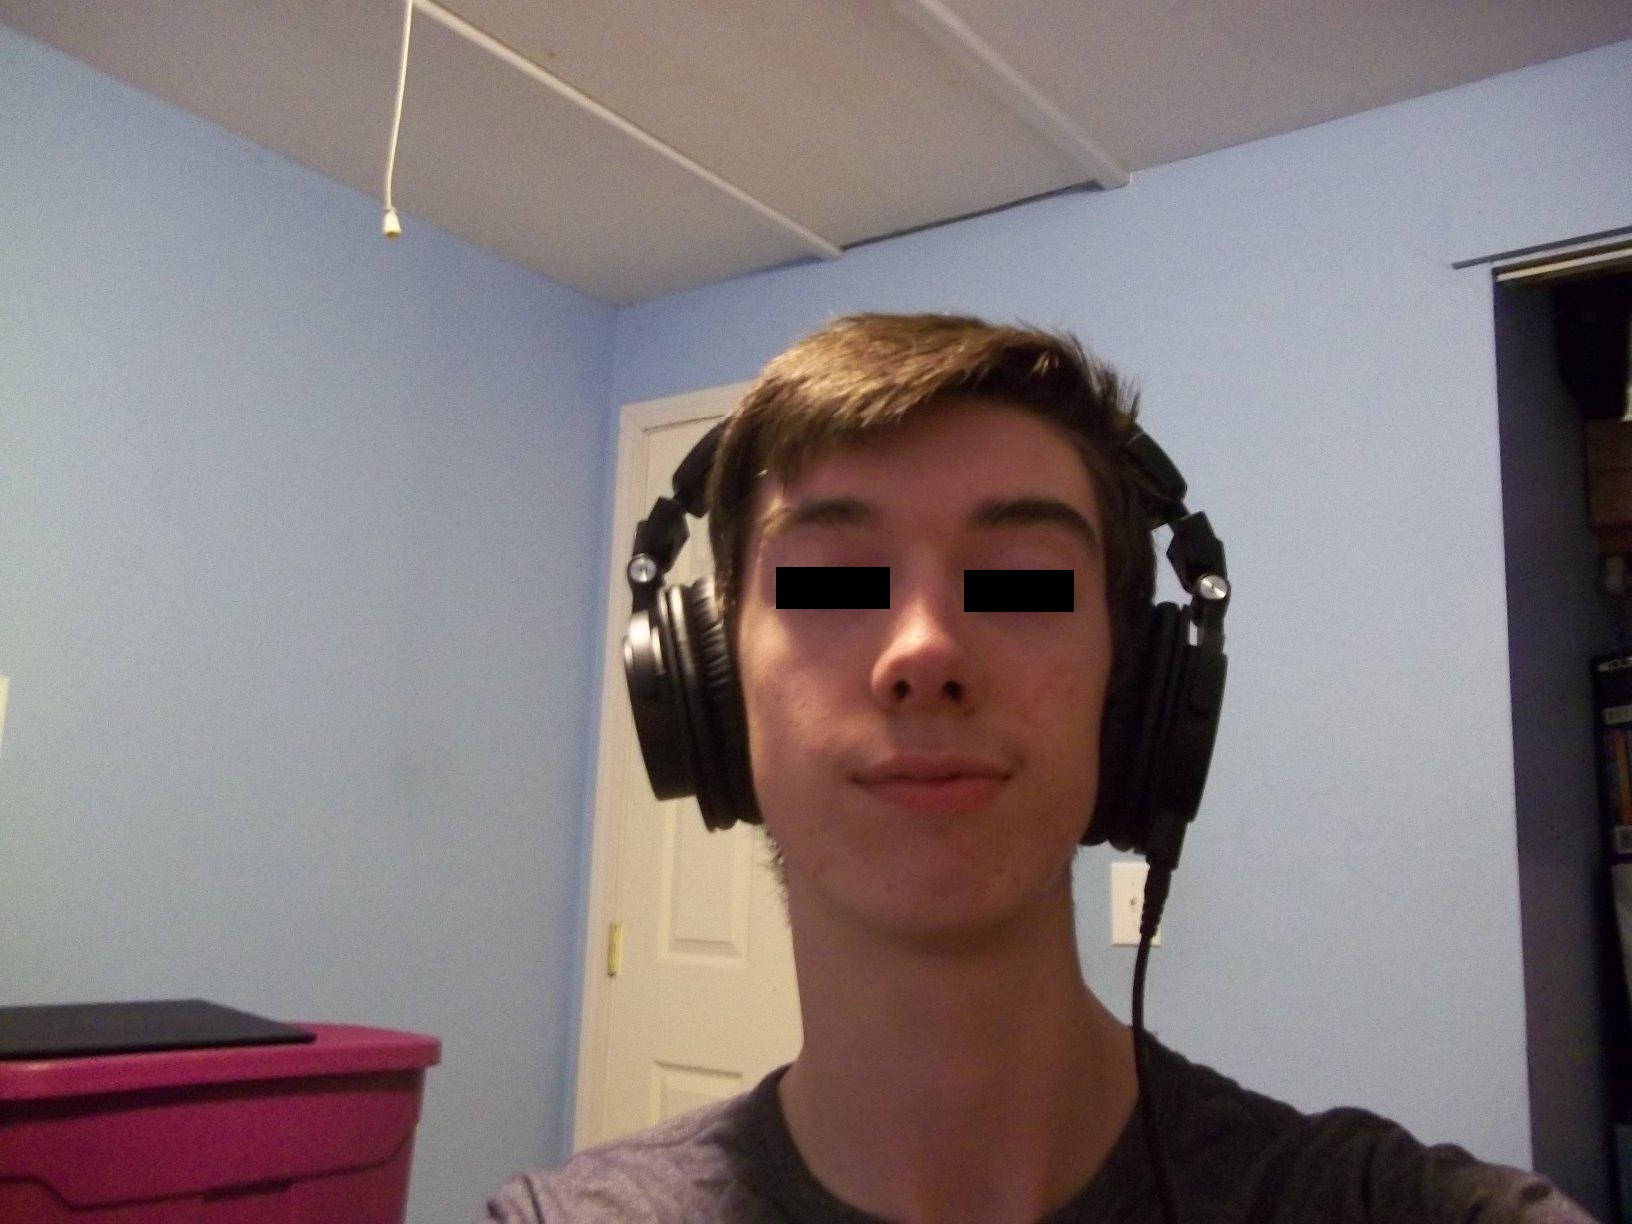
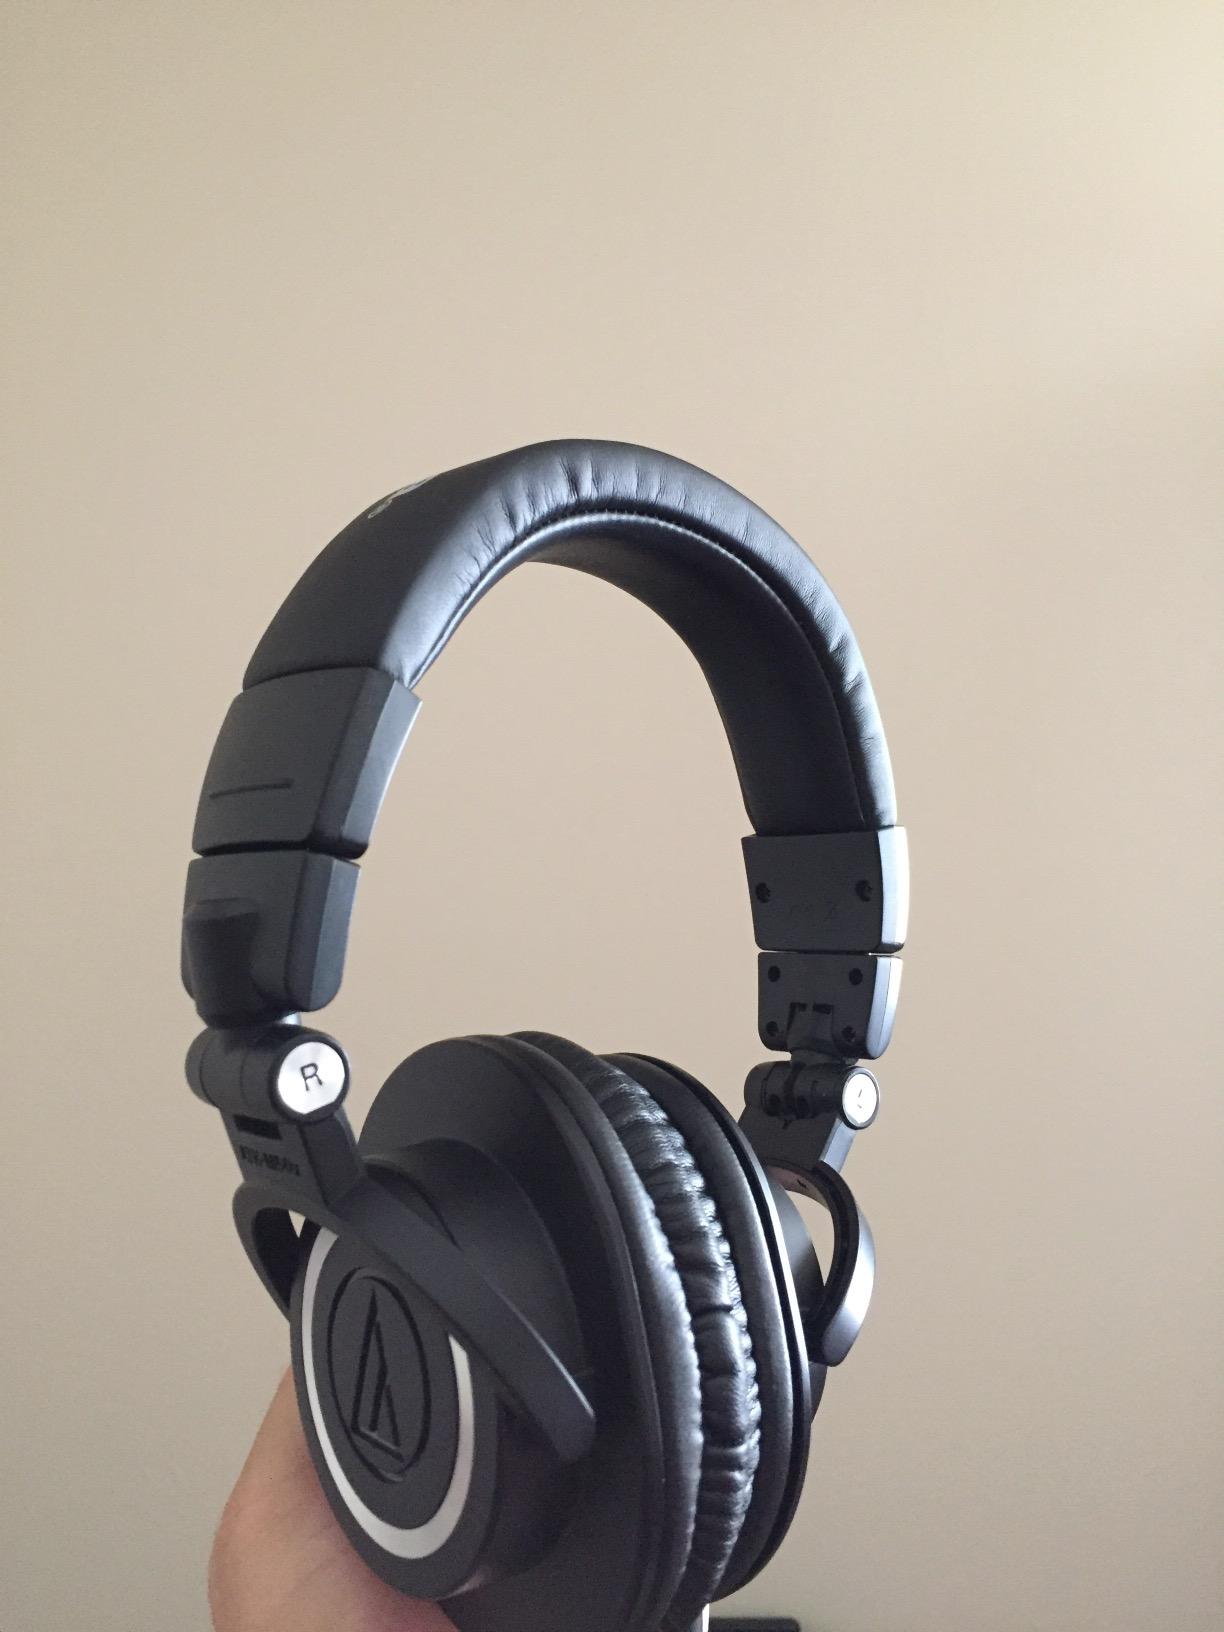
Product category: headphones
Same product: yes